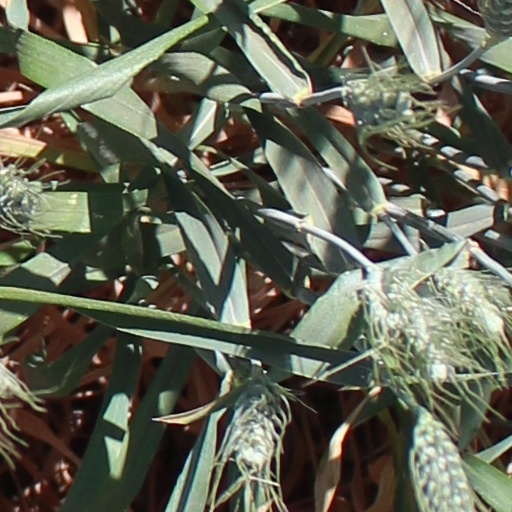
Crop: wheat